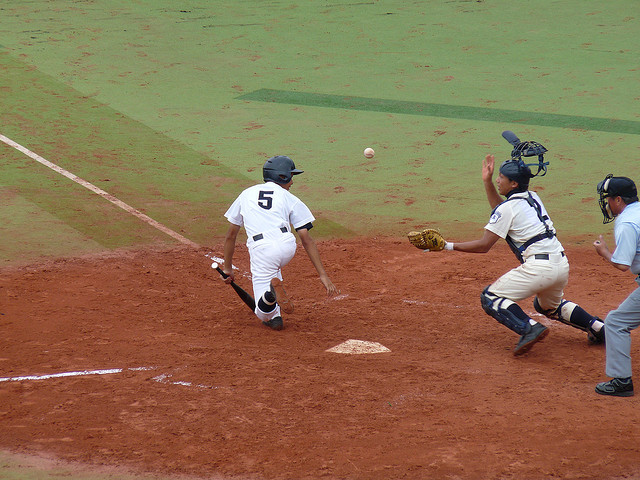
những người đàn ông đang chơi bóng chày ở trên sân